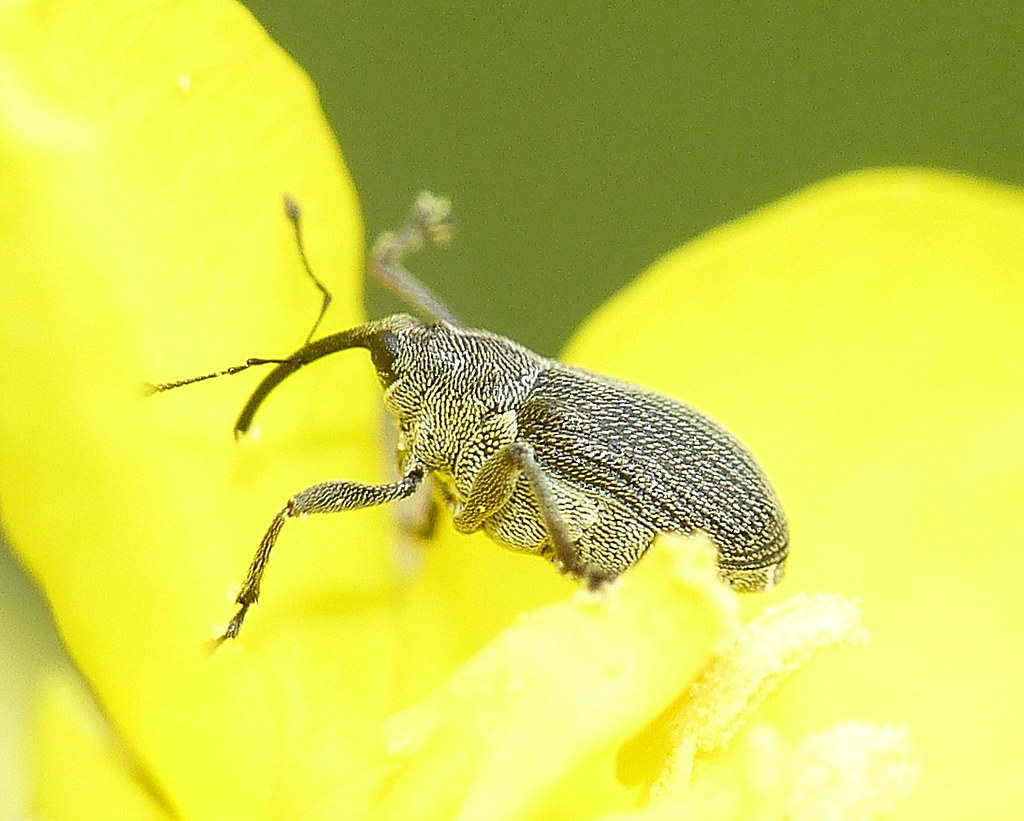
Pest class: Cabbage_seedpod_weevil